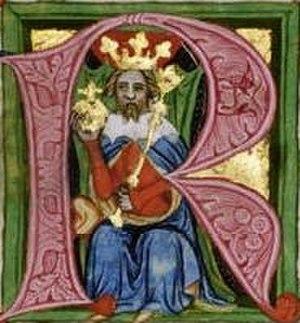
Venceslas II de Bohême, de la dynastie des Přemyslides, est né le 27 septembre 1271 et décédé le 21 juin 1305 à Prague. Il est le fils d’Ottokar II de Bohême et de Cunégonde de Slavonie.